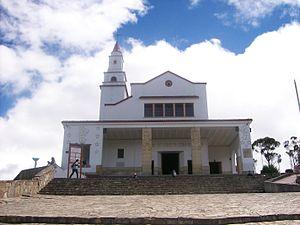
Le cerro de Monserrate, situé dans la cordillère Orientale, est l'un des cerros orientales de Bogota, la capitale de la Colombie, recevant le plus grand nombre de visiteurs.